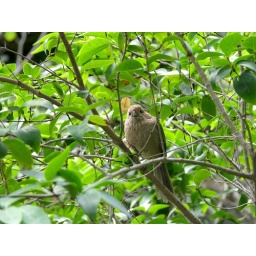
A little brown bird in the Hummingbird House San Diego Zoo. October 4, 2009.